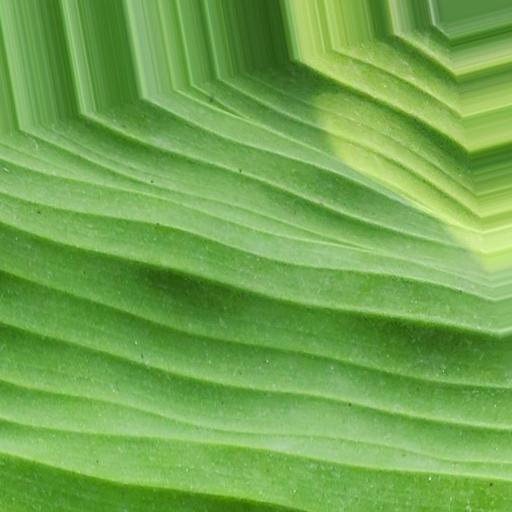
Label: banana_healthy_leaf